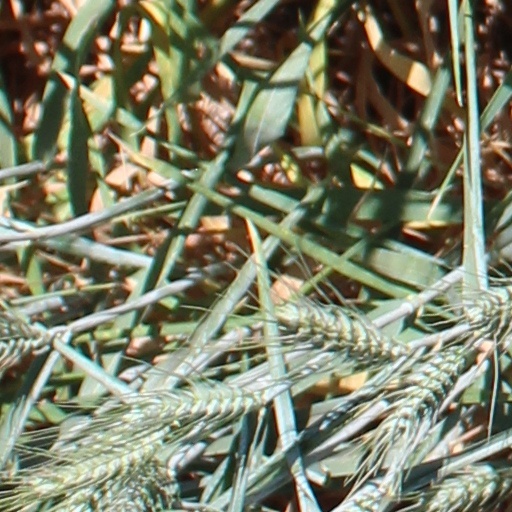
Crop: wheat